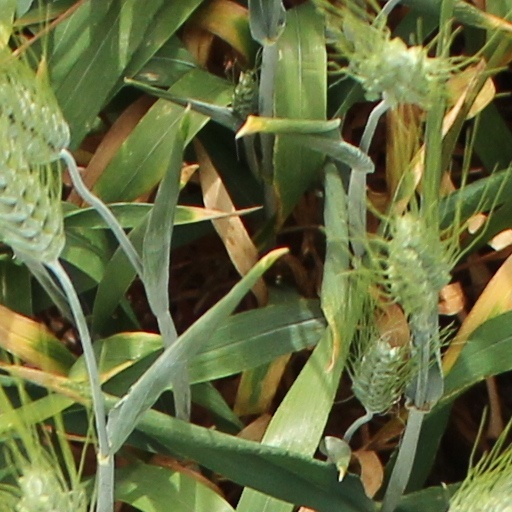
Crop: wheat